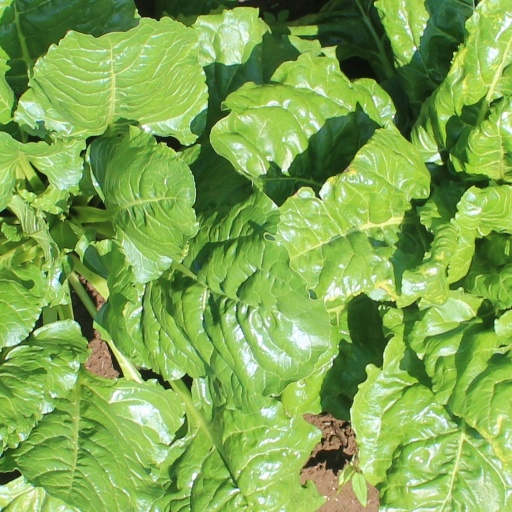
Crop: sugar beet